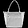
Label: Bag